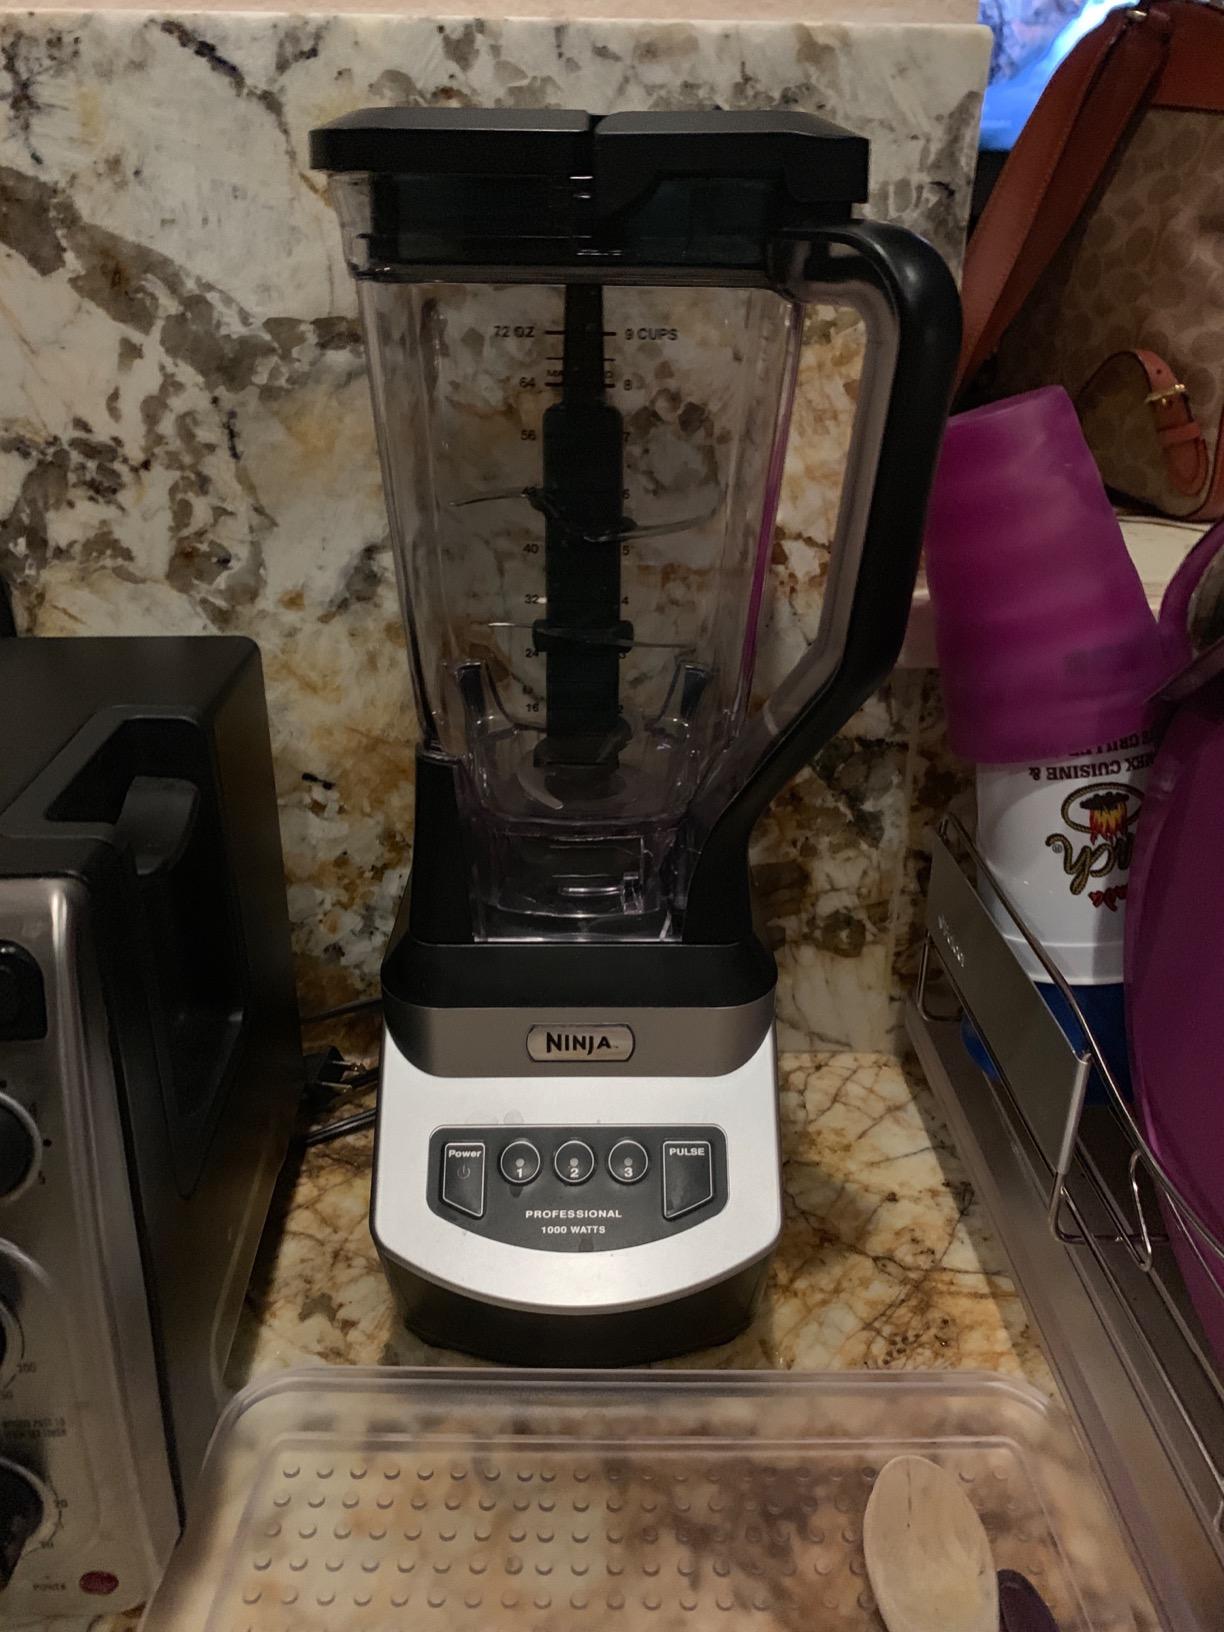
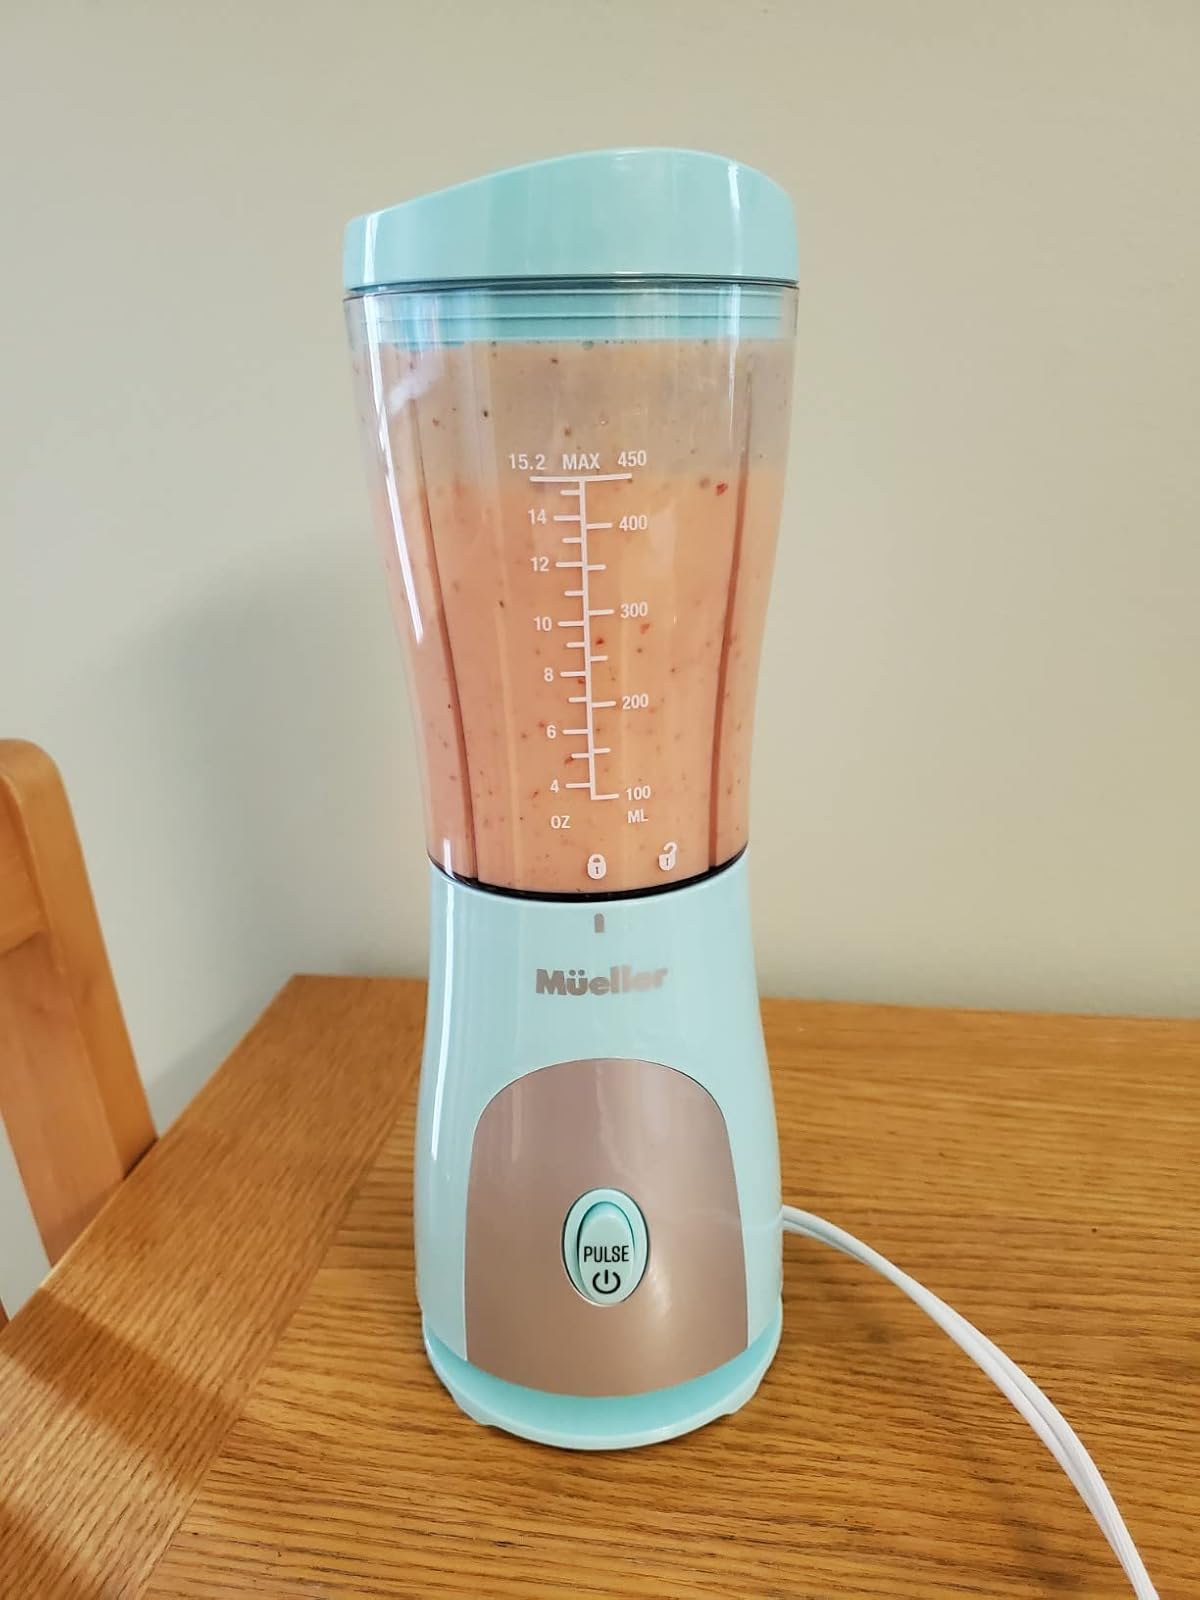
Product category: items_blender
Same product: no